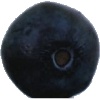
Label: Blueberry 1